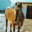
Label: horse